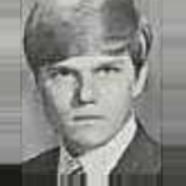
Age: 21